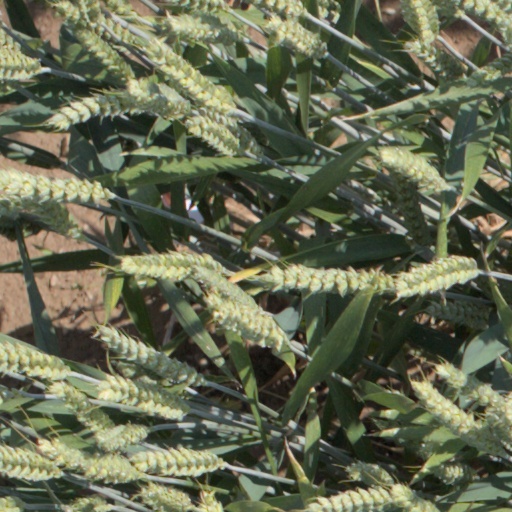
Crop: wheat